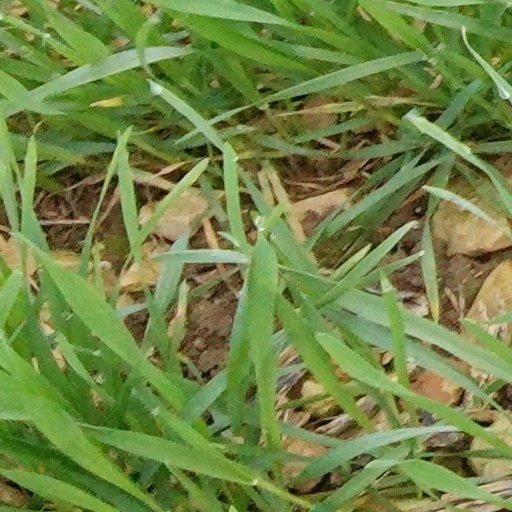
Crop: wheat